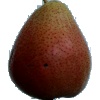
Label: pear_forelle